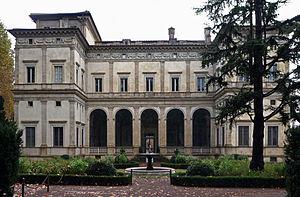
L’Académie d'Italie ou Académie royale d'Italie est une institution culturelle ayant existé entre 1929 et 1944/1945, fondée avec la mission « de promouvoir et de coordonner le mouvement intellectuel italien dans le domaine des sciences, de la littérature et des arts, en conservant pur le caractère national, selon le génie et les traditions de la race et de promouvoir l'expansion et l'influence au-delà des frontières de l'État. ».